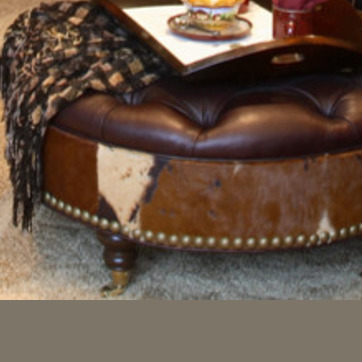
Material: leather